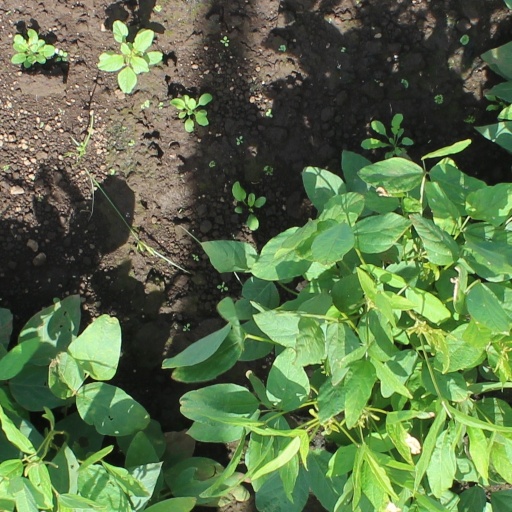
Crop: soybean